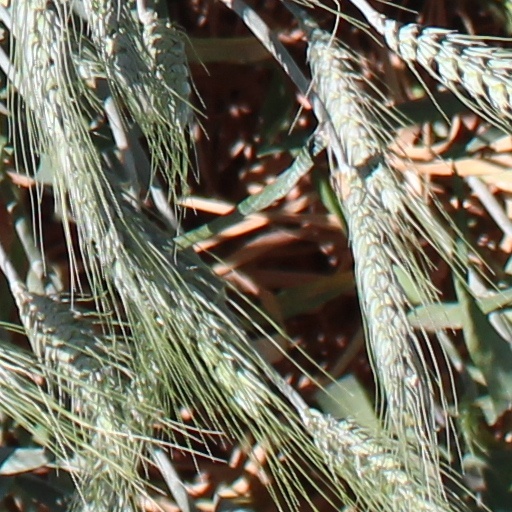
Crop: wheat